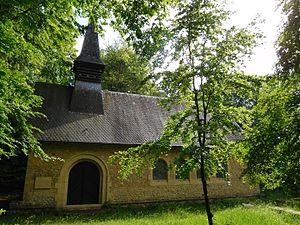
La chapelle Notre-Dame-des-Scouts est un petit édifice religieux catholique sis dans les bois dominant les ruines de la première abbaye d’Orval, en Belgique. Construite par les scouts catholiques de Belgique et inaugurée en 1939 elle fut le lieu de rassemblement de nombreux camps et rallyes scouts.